Savamala

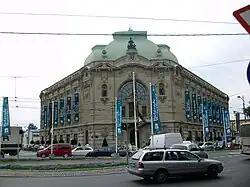
Building of the Belgrade Cooperative. Finished in 1907, it is often named as one of the most beautiful buildings in Belgrade

Early 20th century was Savamala's golden age. Through neighborhood, the spirit of modern Europe was rapidly arriving in Belgrade. In 1900, the first ice rink in Belgrade was built near the railway station. The central street in the neighborhood was formed on 29 February 1904, when the streets of Savska and Moravska were transformed into one, named Karađorđeva, which stretched from the Sava Square and the railway station, to the Belgrade Fortress. In order to straighten and extend the street, the city purchased the Paranos estate and demolished the "Paranos Han". Belgrade Cooperative purchased the estate of the Krsmanović brothers in order to build their own building, so the construction of buildings and palaces along the Karađorđeva continued. Building of the Belgrade Cooperative was finished in 1907, the House of Đorđe Vučo in 1908, Hotel Bristol in 1912, Hotel Washington (later Hotel Wilson), etc.